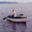
Label: ship